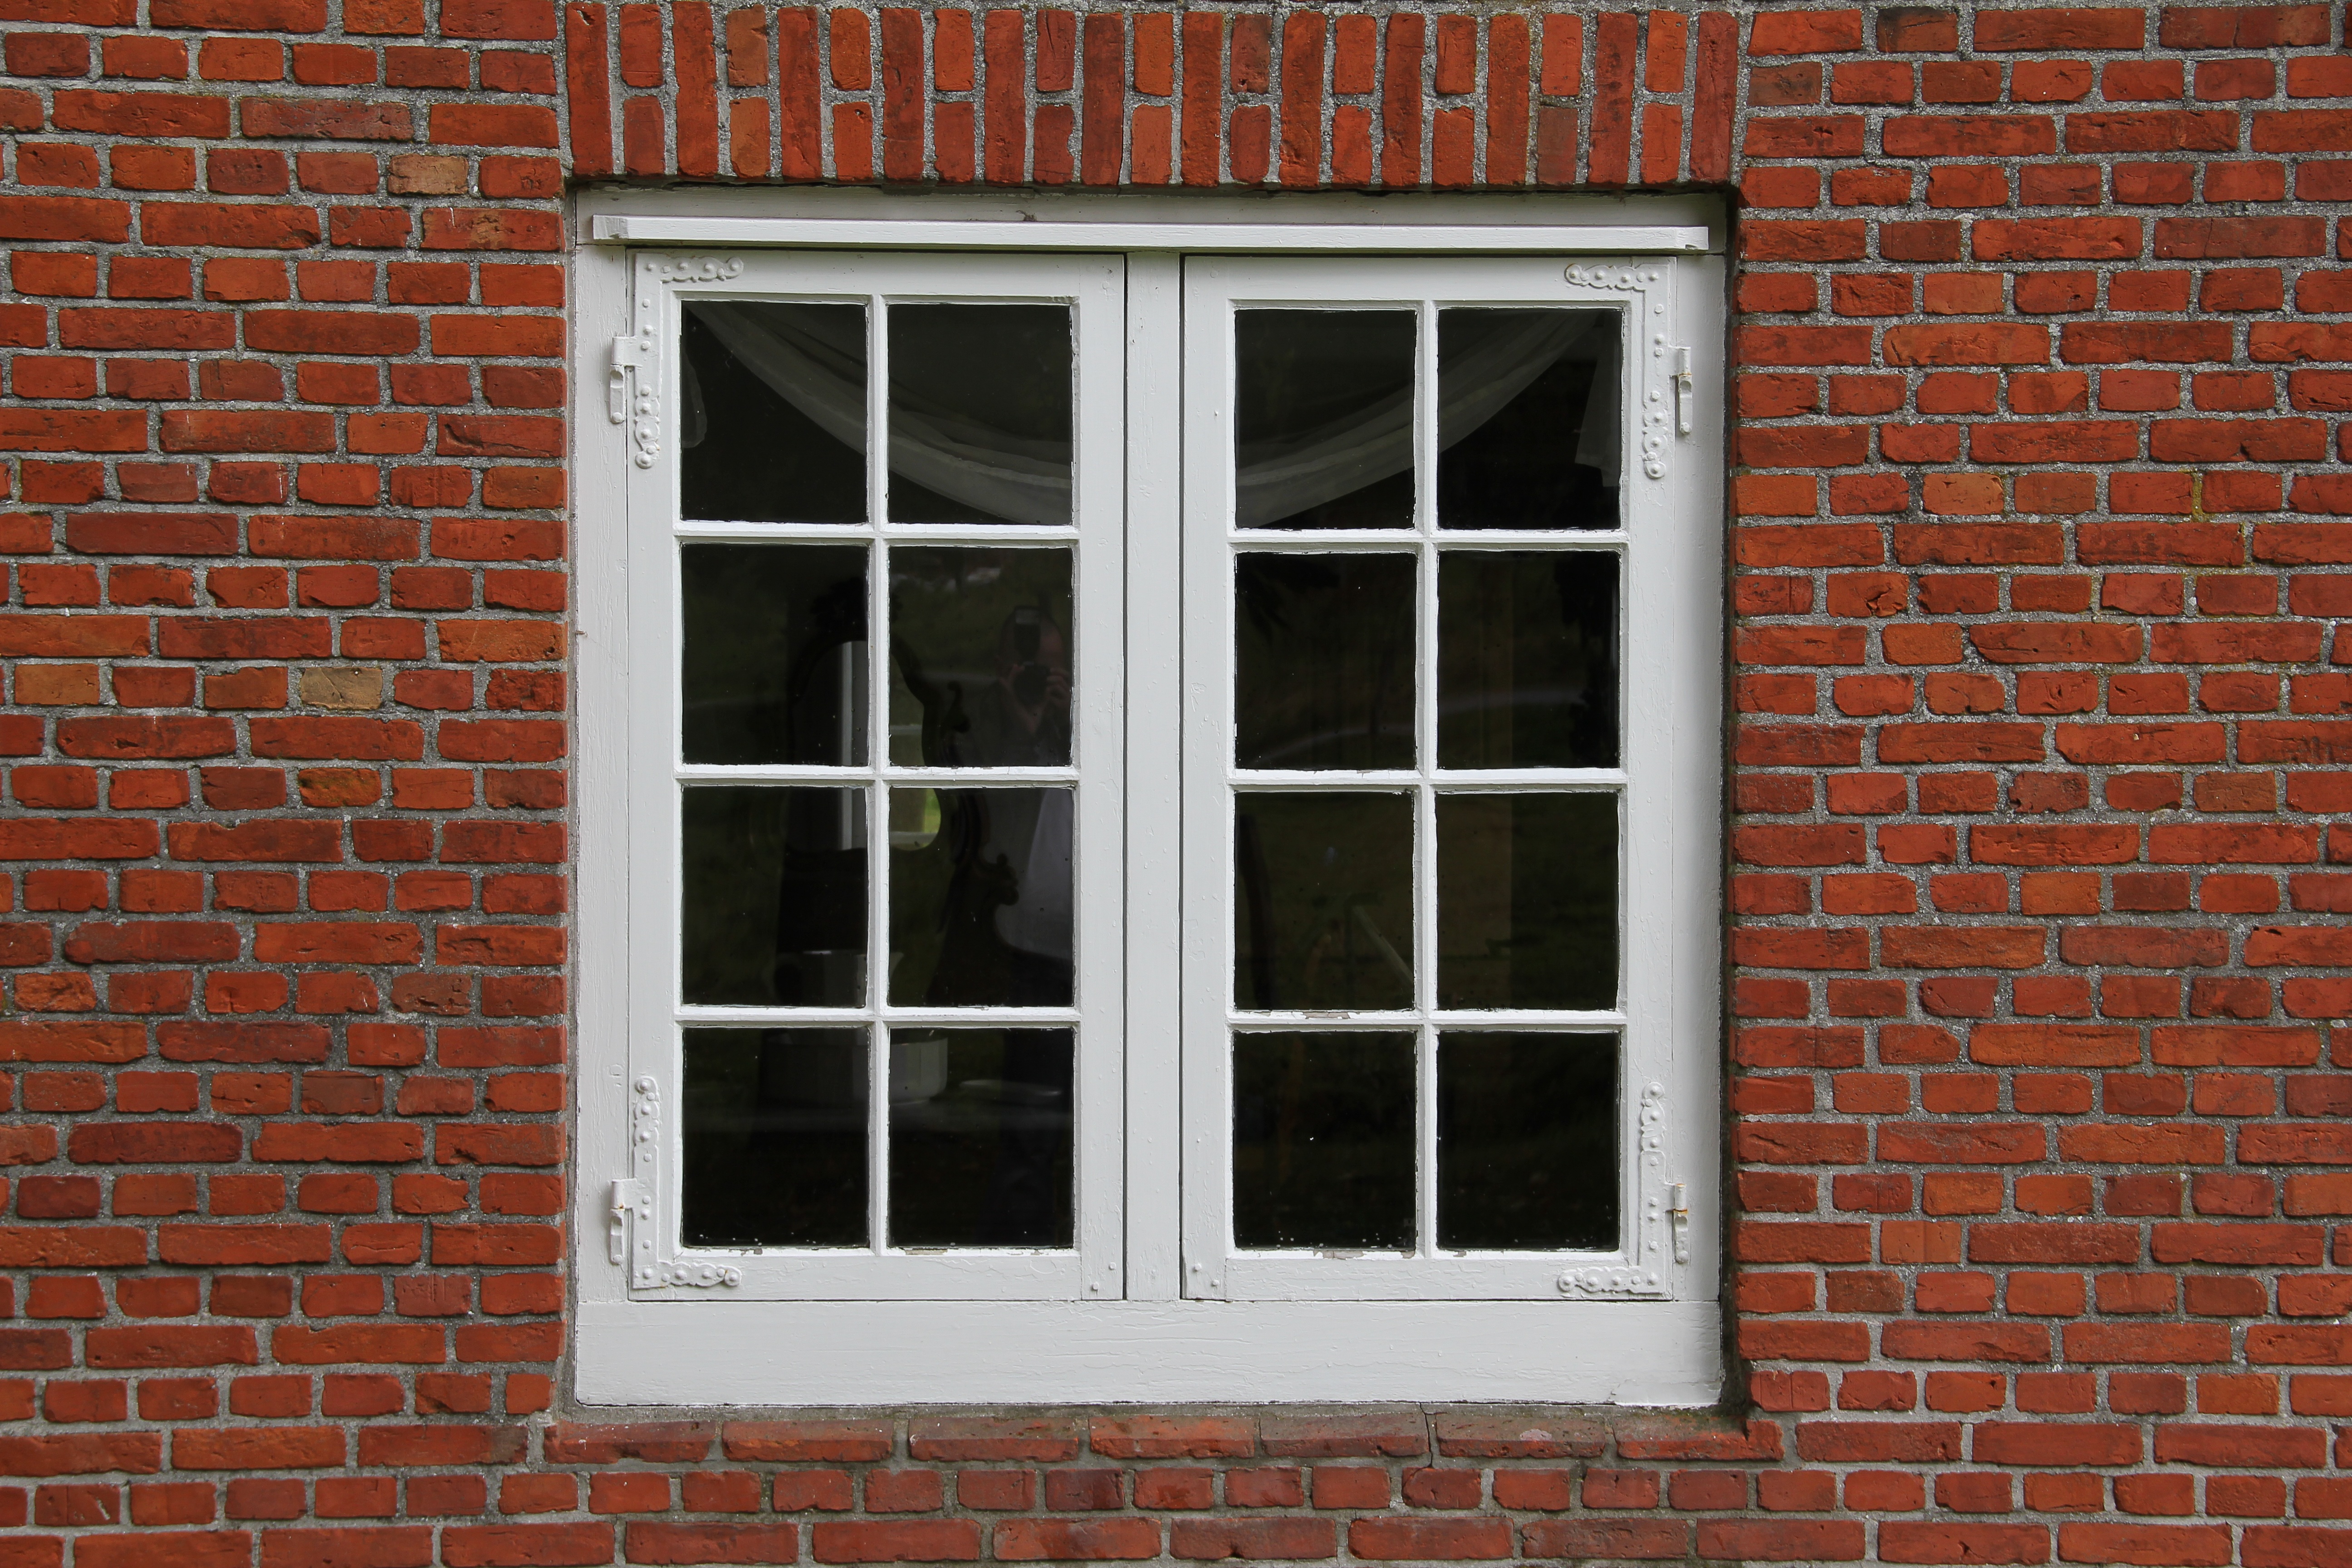
window, glass, old, wall, red, cottage, facade, brick, door, material, interior design, brickwork, siding, window glass, window covering, sash window